Yagoona, New South Wales

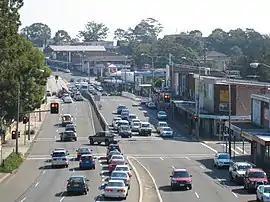
Hume Highway, Yagoona

Yagoona, a suburb of the local government area City of Canterbury-Bankstown, is located 20 kilometres south-west of the Sydney central business district, in the state of New South Wales, Australia. It is a part of the South-western Sydney region. Yagoona is an Aboriginal word meaning 'now' or 'today'.